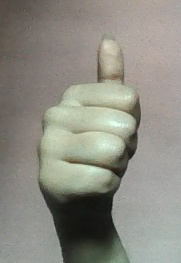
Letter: aleff